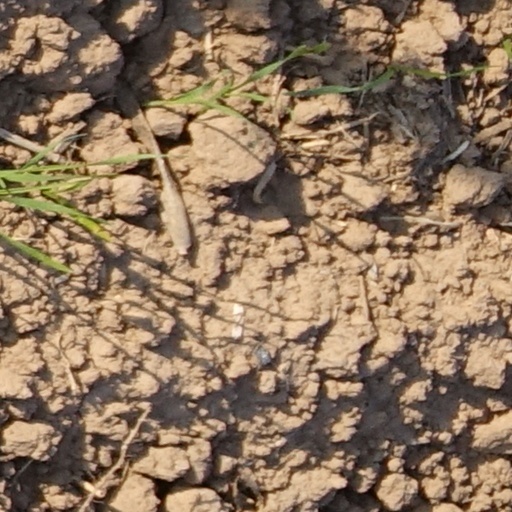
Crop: wheat